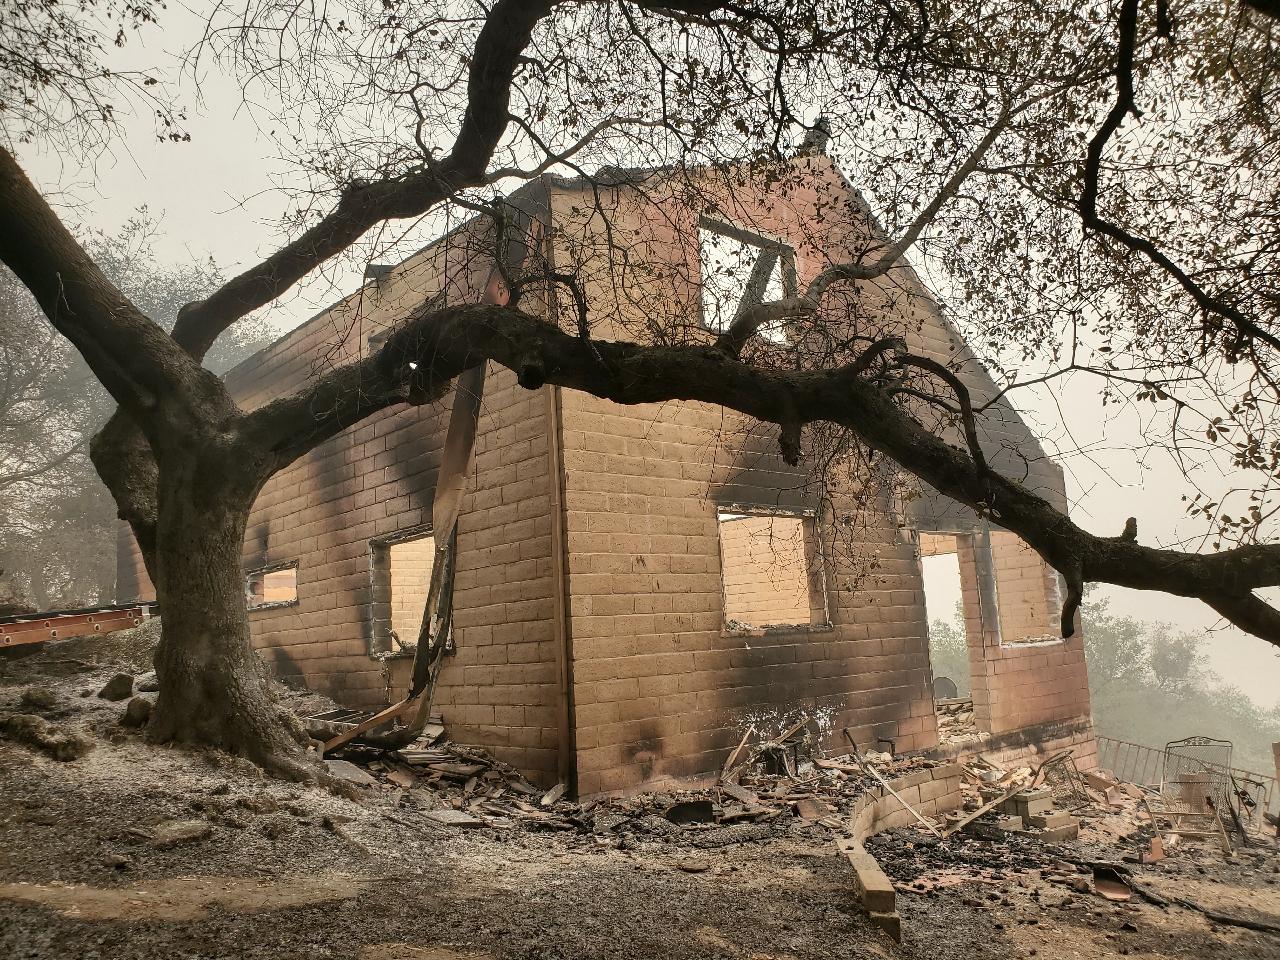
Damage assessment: destroyed